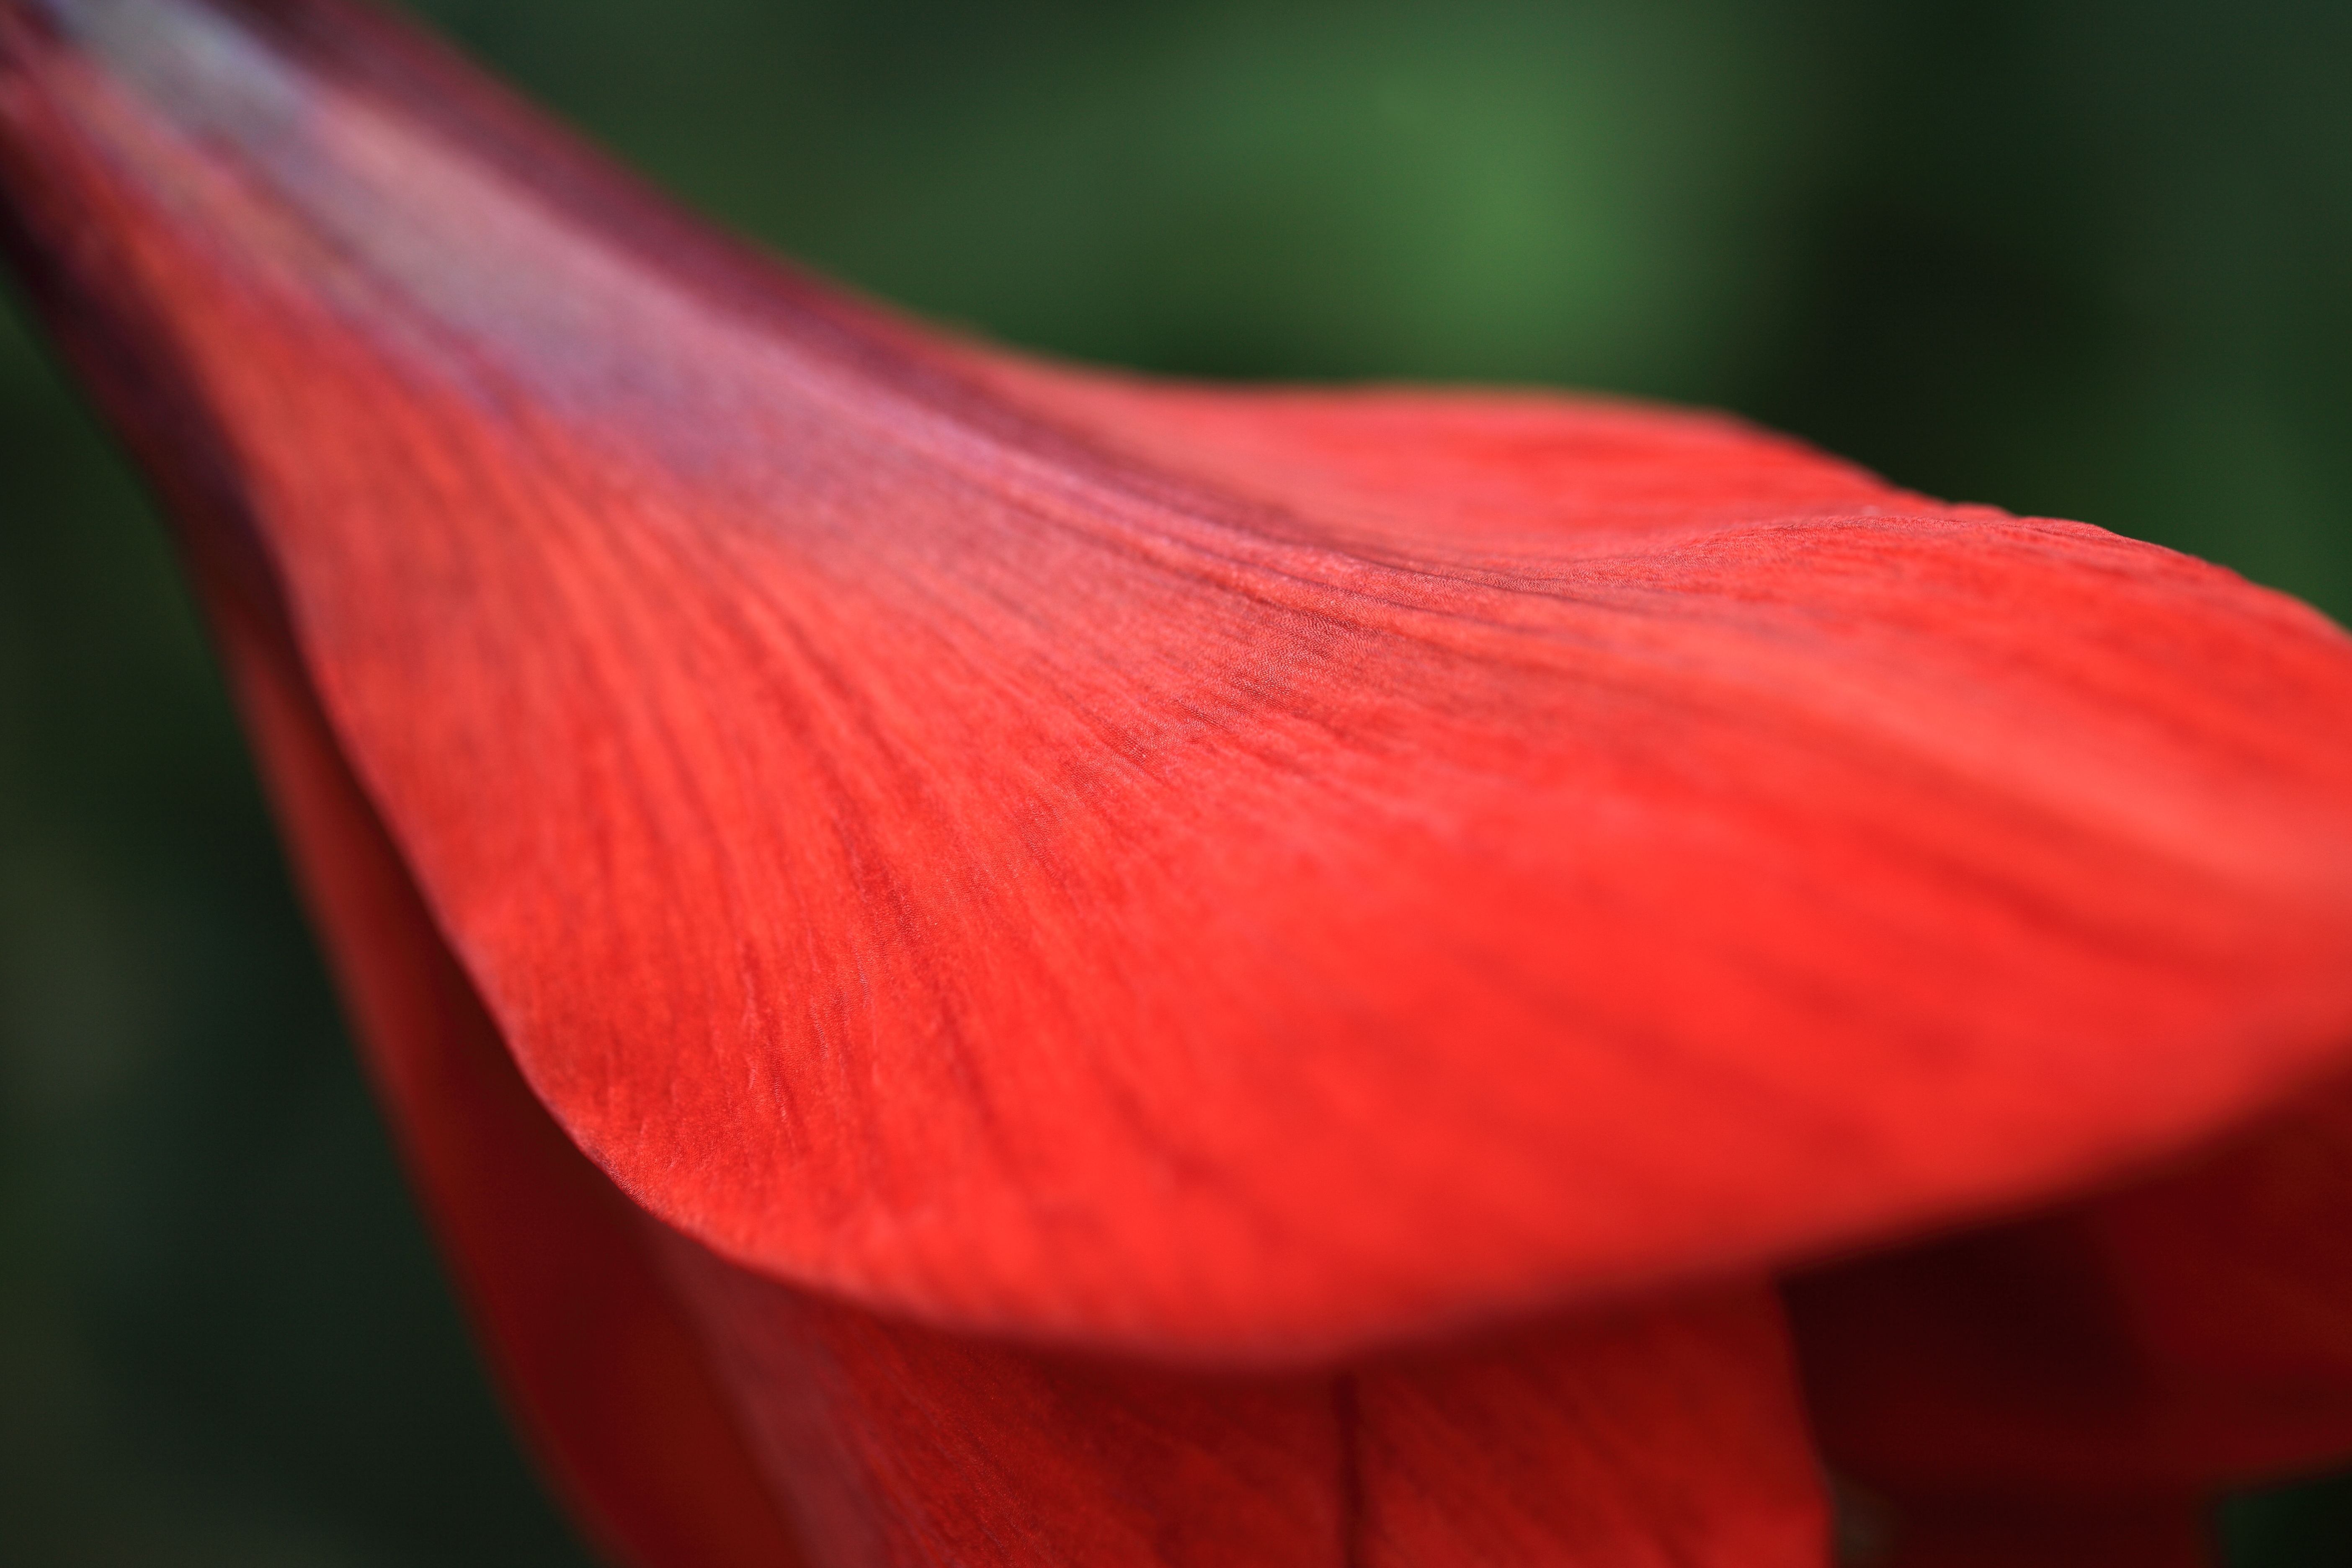
plant, photography, leaf, flower, petal, high, red, tropical, color, peninsula, garden, flora, botanical, close up, 5d, hires, markii, hi, res, resolution, izu, shimokamo, macro photography, flowering plant, plant stem, land plant